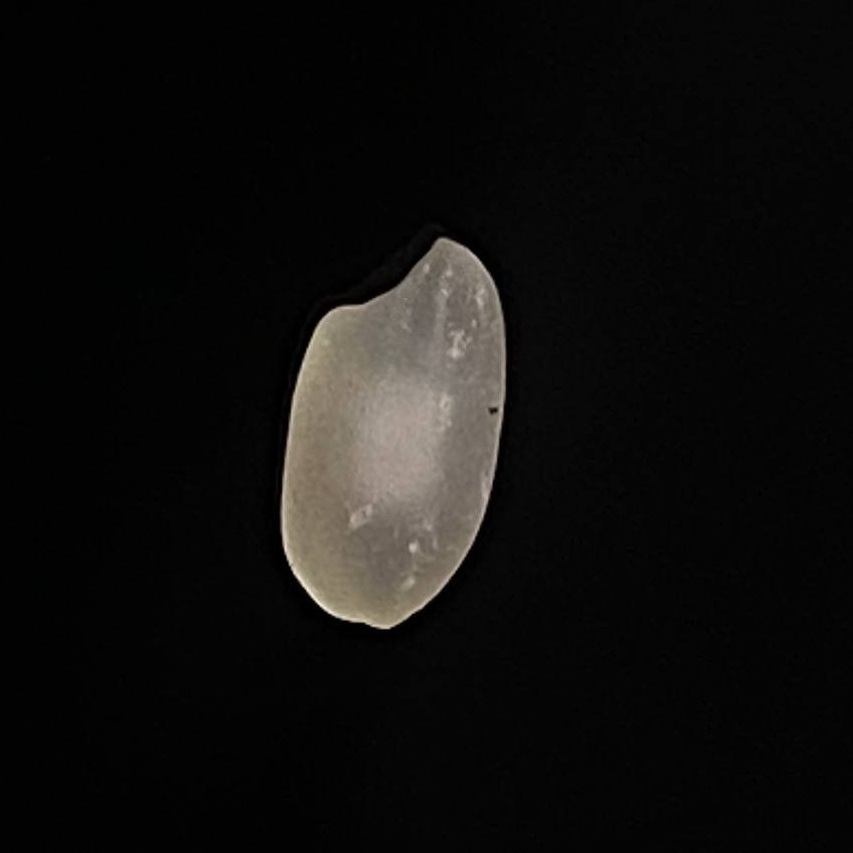
Rice variety: Bashful